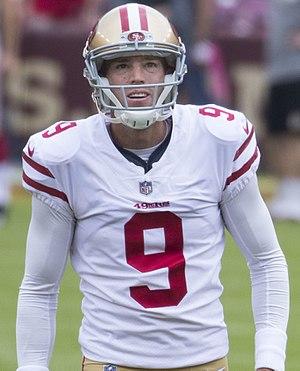
Robert Paul "Robbie" Gould III est un américain, joueur professionnel de football américain. Il joue actuellement au poste de placekicker au sein de la franchise des 49ers de San Francisco en National Football League.